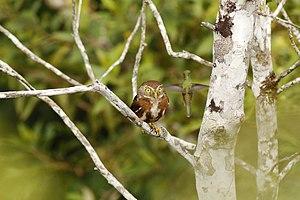
La Chevêchette cabouré est une espèce d'oiseaux de la famille des Strigidae.